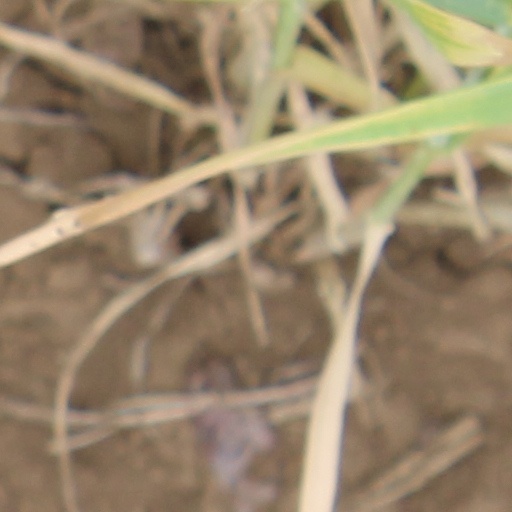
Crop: wheat